Statue of Niels Juel

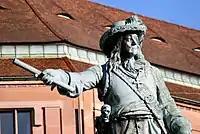
Detail

The monument is built to a pompous, Historicist design a full of symbols. It consists of a bronze statue placed on a high marble plinth with intricate bronze decorations. It is surrounded by paving of öland sandstone in a red-and-white pattern inside a low cast-iron fence. The monument depicts Admiral Niels Juel on board his ship "Christianus Quintus", leaning against a mortar cannon and with his raised command rod signaling for the Battle of Køge Bay to begin.